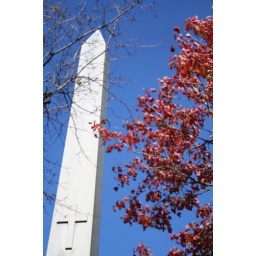
Notre Dame des Neiges cemetary. The white against the blue sky was really rather striking.